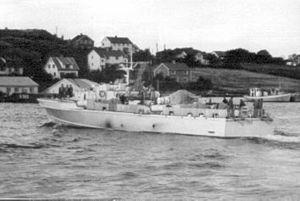
La bataille de la mer d'Arafura est livrée le 15 janvier 1962 au large des côtes de l'actuelle province indonésienne de Papouasie alors nommé Nouvelle-Guinée occidentale, sur l'île de Nouvelle-Guinée. Les Indonésiens appellent cette bataille Pertempuran Laut Aru. Cette bataille fait partie de l'opération Trikora, lancée par l'Indonésie pour éviter l'indépendance de la Nouvelle-Guinée néerlandaise.